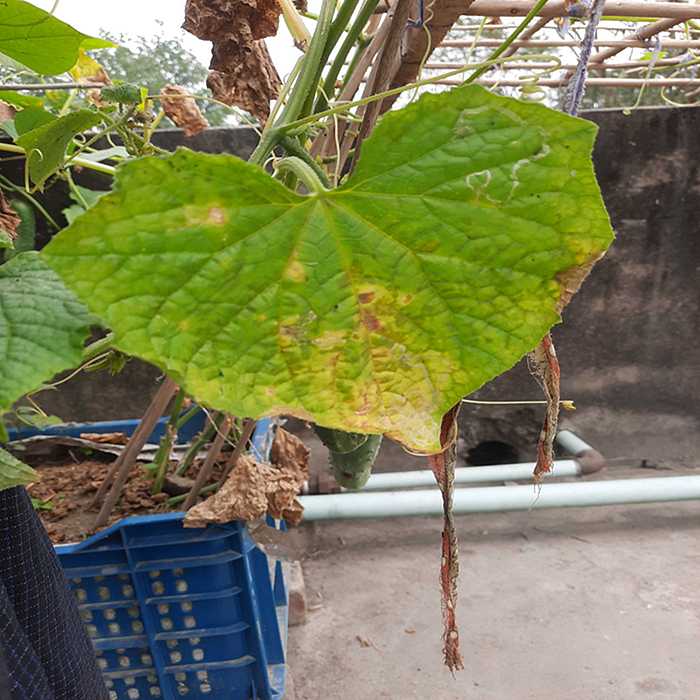
Plant: Cucumber
Label: Anthracnose lesions